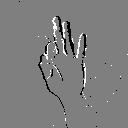
ASL letter: f